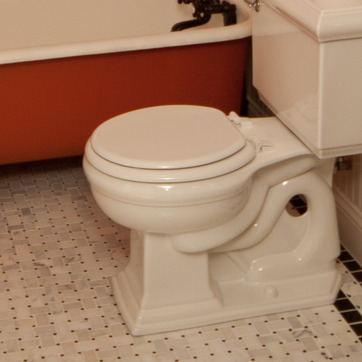
Material: plastic